Styles P

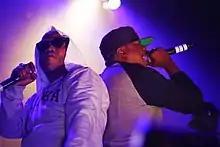
Styles P (left) performing with Jadakiss

As a trio, the Lox began rapping in the mid-1990s and started to build a steady underground following thanks to their performances and street freestyles. In their late teens, the trio met Mary J. Blige who was impressed with their lyrical content, and gave their demo to Sean "Puffy" Combs. Combs immediately hired the trio to write for Bad Boy Records. After signing with Bad Boy, the Lox quickly started collaborating on hits with Combs, the Notorious B.I.G., Mary J. Blige and Mariah Carey which gave them instant notoriety and status within the hip-hop and mainstream charts. In 1996 and 1997, the group wrote and performed on a number of Diddy hits, including "It's All About the Benjamins" and "I Got the Power", Mase's "24 Hrs. to Live", Mariah Carey's "Honey", the Notorious B.I.G.'s "Last Day" and Mary J. Blige's "Can't Get You Off My Mind". In 1997, the Lox received international acclaim when their tribute to the late Biggie Smalls, "We'll Always Love Big Poppa", was picked as the B-side track from Combs' "No Way Out" album (3× Platinum) with the number one hit, "I'll Be Missing You". This single was the most played hit in 1997, which opened the door for the Lox's to write more of their own songs and eventually release their first album in January 1998 titled "Money, Power & Respect". The album went on to be certified platinum, and, although the album was a chart-topping success, the group grew to feel that the glossy image and production style of Bad Boy Records conflicted with their grimier rap aesthetic. After trying and failing to get Combs to grant them a release from their contract, the group confronted him in his office, with Styles P throwing a chair at his own boss. After this, the group was granted their release and left Bad Boy to sign with Ruff Ryders Entertainment and Interscope Records.